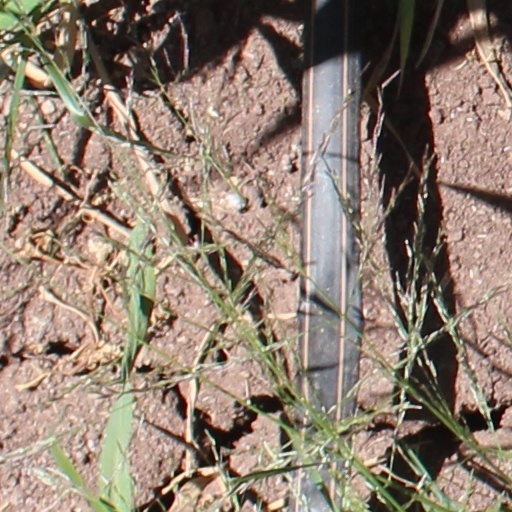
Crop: wheat